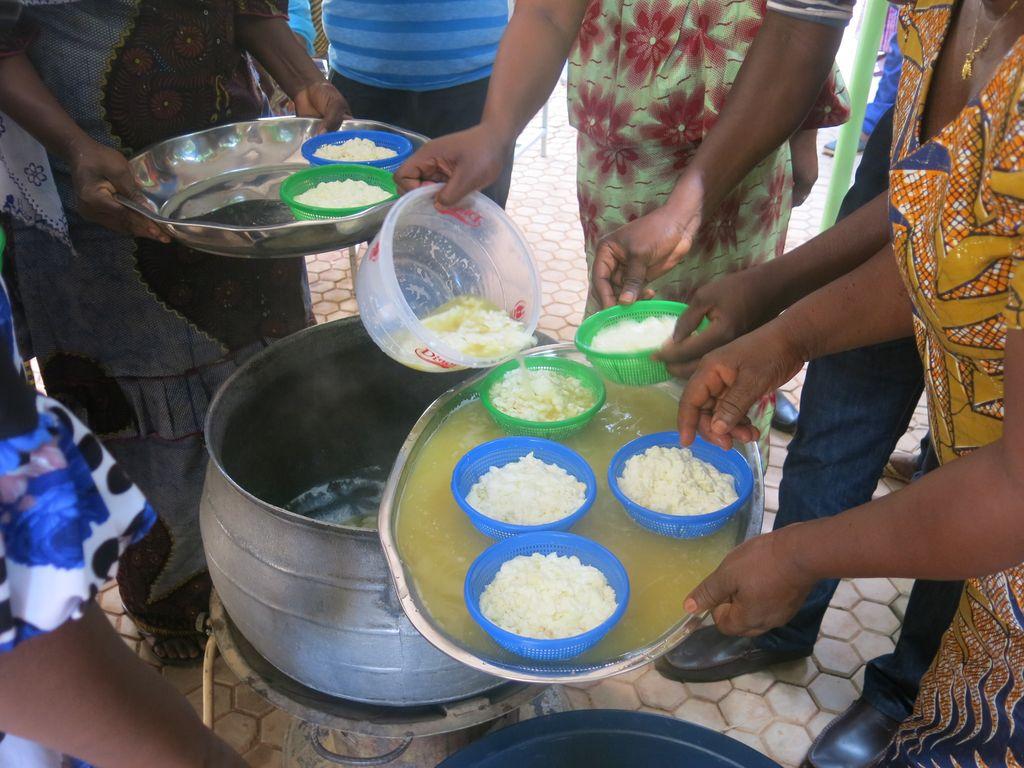
Maziwa yamewekwa kwenye bakuli kubwa yakakorogwa yakatoa jibini. Kila mtu anashika yake. Inapelekwa sokoni kuuzwa pesa mingi. Jibini huwekwa kwenye chakula ama watu wengine waikula ikiwa hivo peke yake. Inakuwa ni pesa mingi kuliko maziwa.